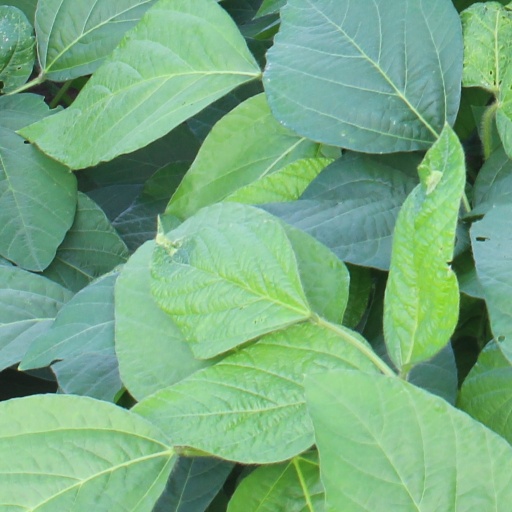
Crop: soybean